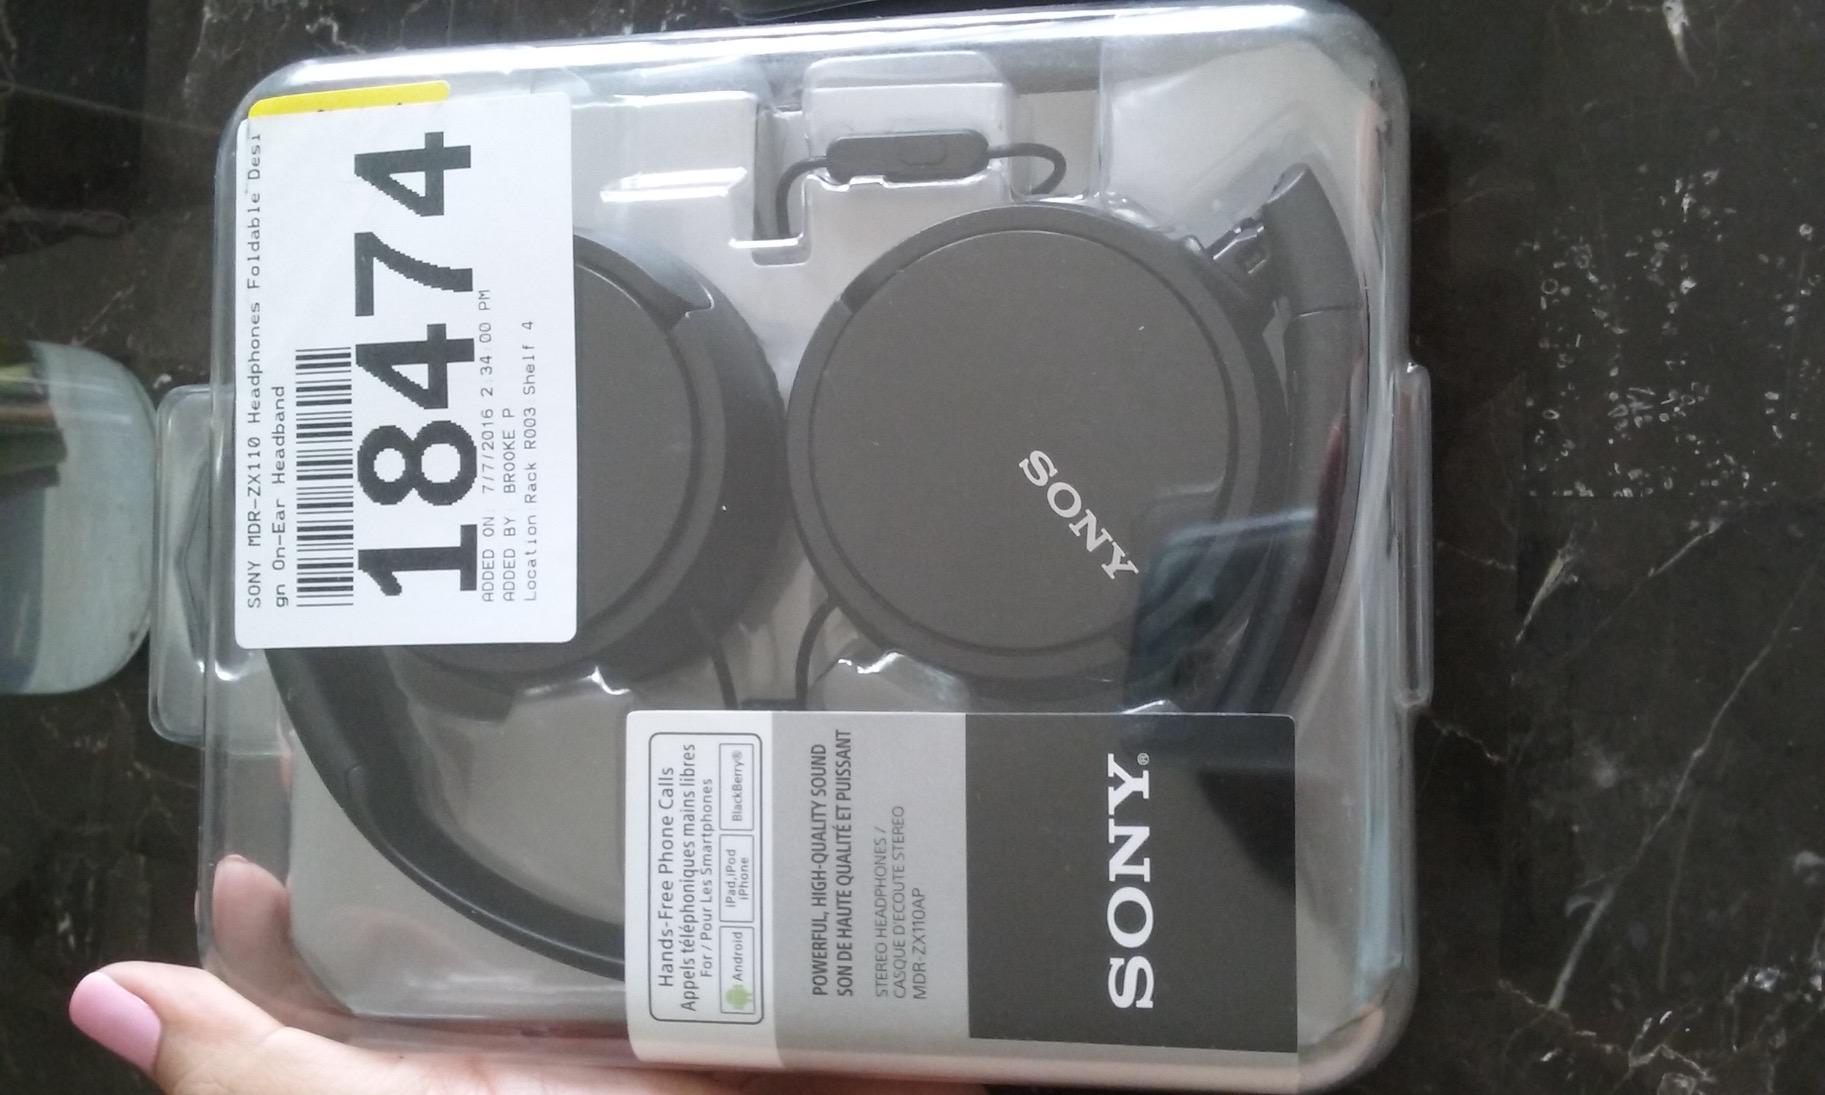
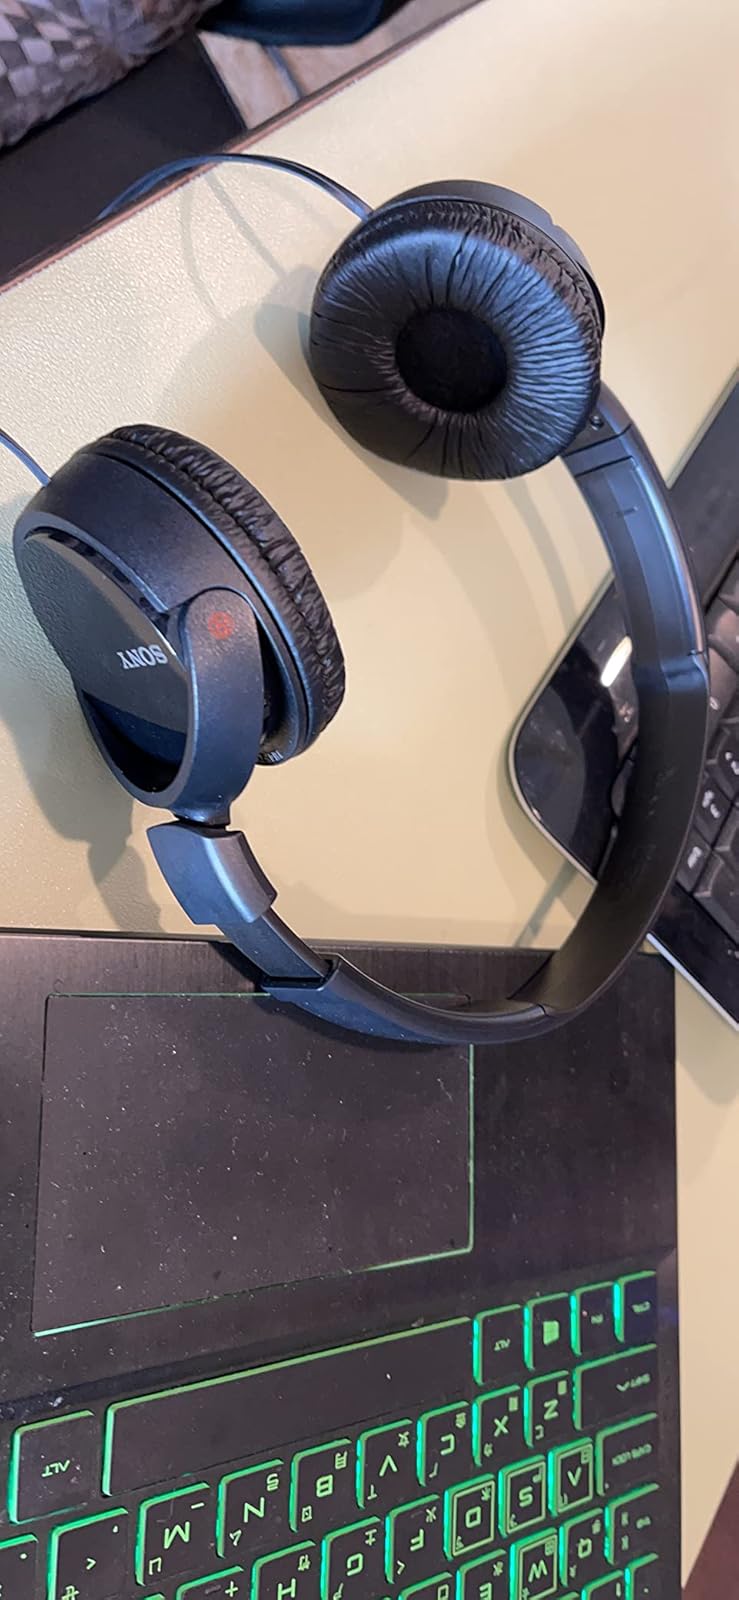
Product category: headphones
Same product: yes